Jet stream

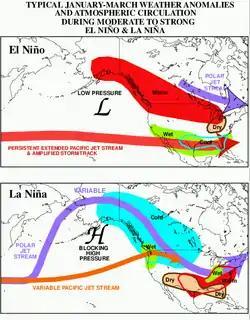
Impact of El Niño and La Niña on North America

El Niño–Southern Oscillation (ENSO) influences the average location of upper-level jet streams, and leads to cyclical variations in precipitation and temperature across North America, as well as affecting tropical cyclone development across the eastern Pacific and Atlantic basins. Combined with the Pacific Decadal Oscillation, ENSO can also impact cold season rainfall in Europe. Changes in ENSO also change the location of the jet stream over South America, which partially affects precipitation distribution over the continent.